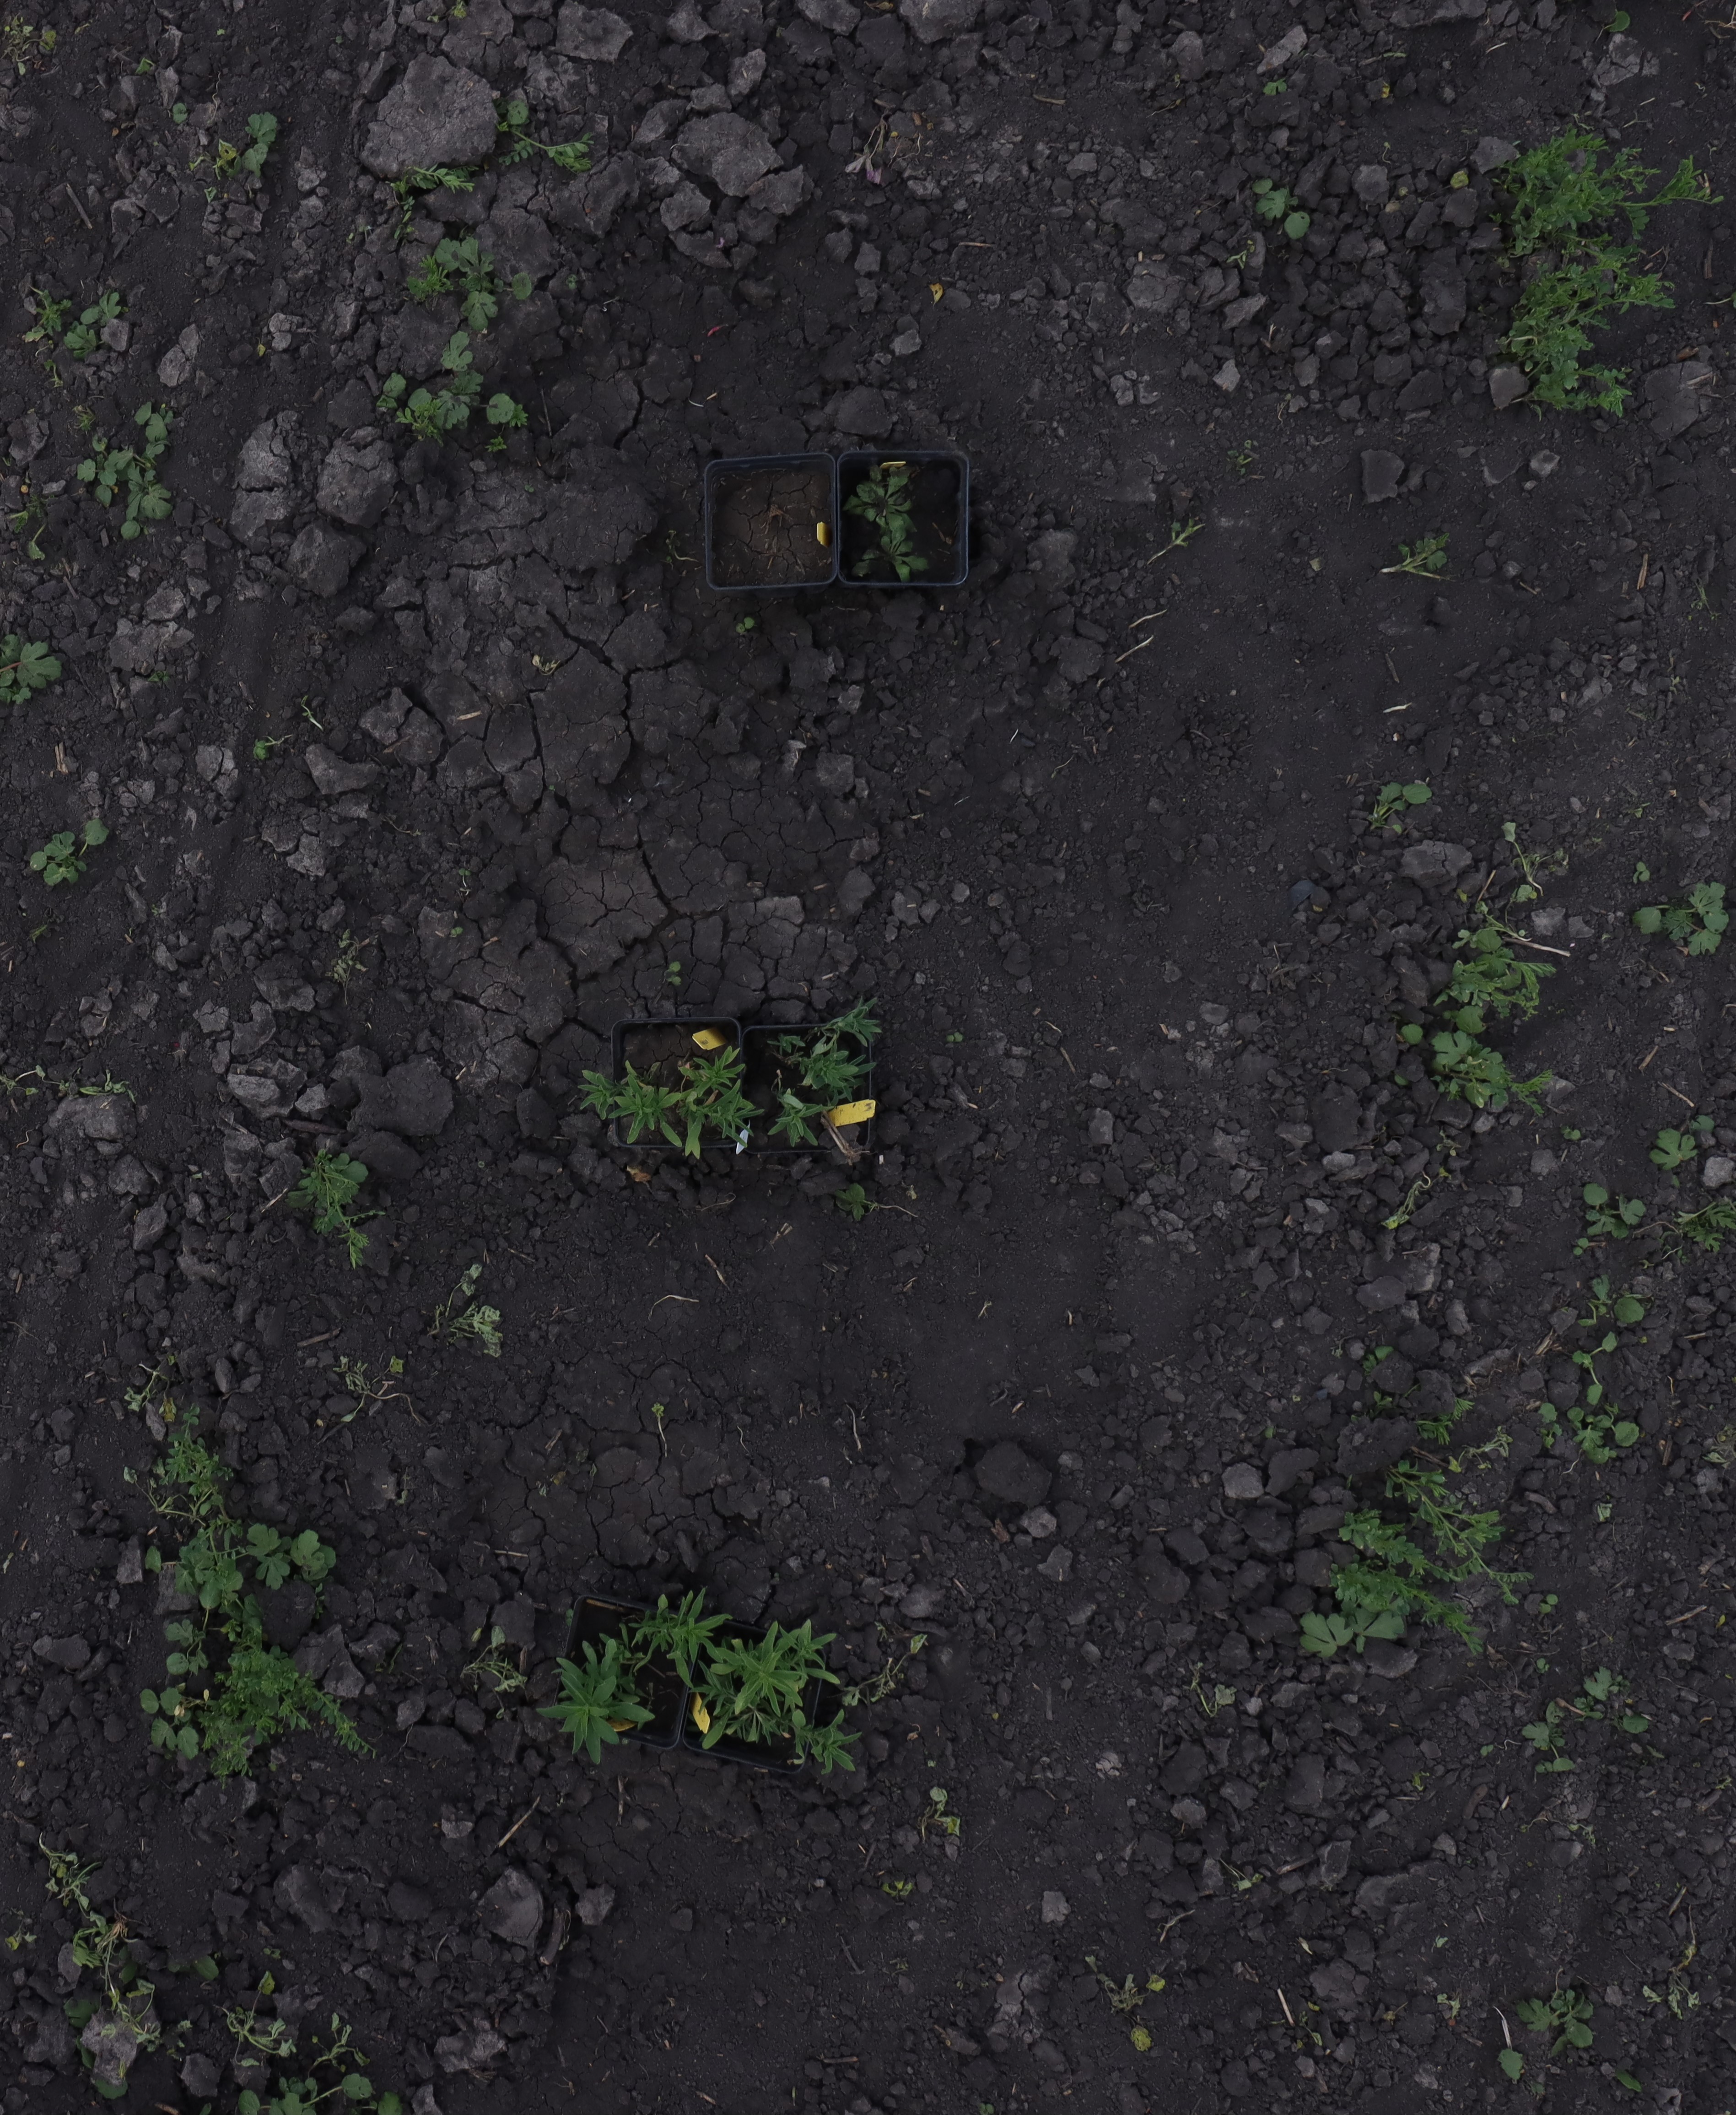
Crop: Lentil
Objects: Lentil, Lentil, Lentil, Lentil, Lentil, Lentil, Horseweed, Lentil, Lentil, Lentil, Lentil, Kochia, Kochia, Kochia, Kochia, Kochia, Kochia, Lentil, Lentil